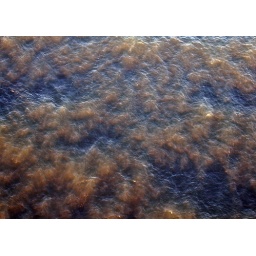
water under the bridge